Yass River, New South Wales

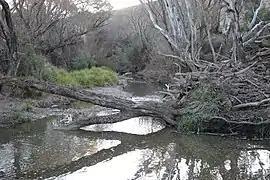
Yass River in Yass Valley

Yass River is a locality in the area of the Yass Valley Council, in New South Wales, Australia. It lies on both sides of both the Yass River to the northeast of Murrumbateman and the northwest of Gundaroo. It is about 50 km north of Canberra. At the , it had a population of 350.